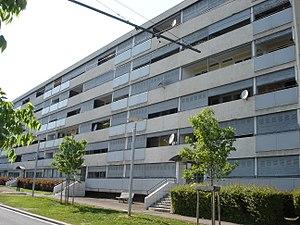
Immeuble Rillieux-la-Pape dans le Rhône en France.
Une barre est un édifice longitudinal. En France, le terme de barre est souvent associé au grand ensemble.